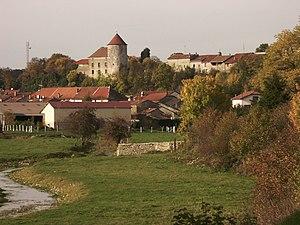
Entrée sud de Gondrecourt le château